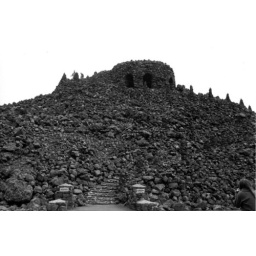
A castle made of lava rocks in Eastern Oregon. For a sense of scale, notice the person in the bottom right corner.